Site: brandenburg
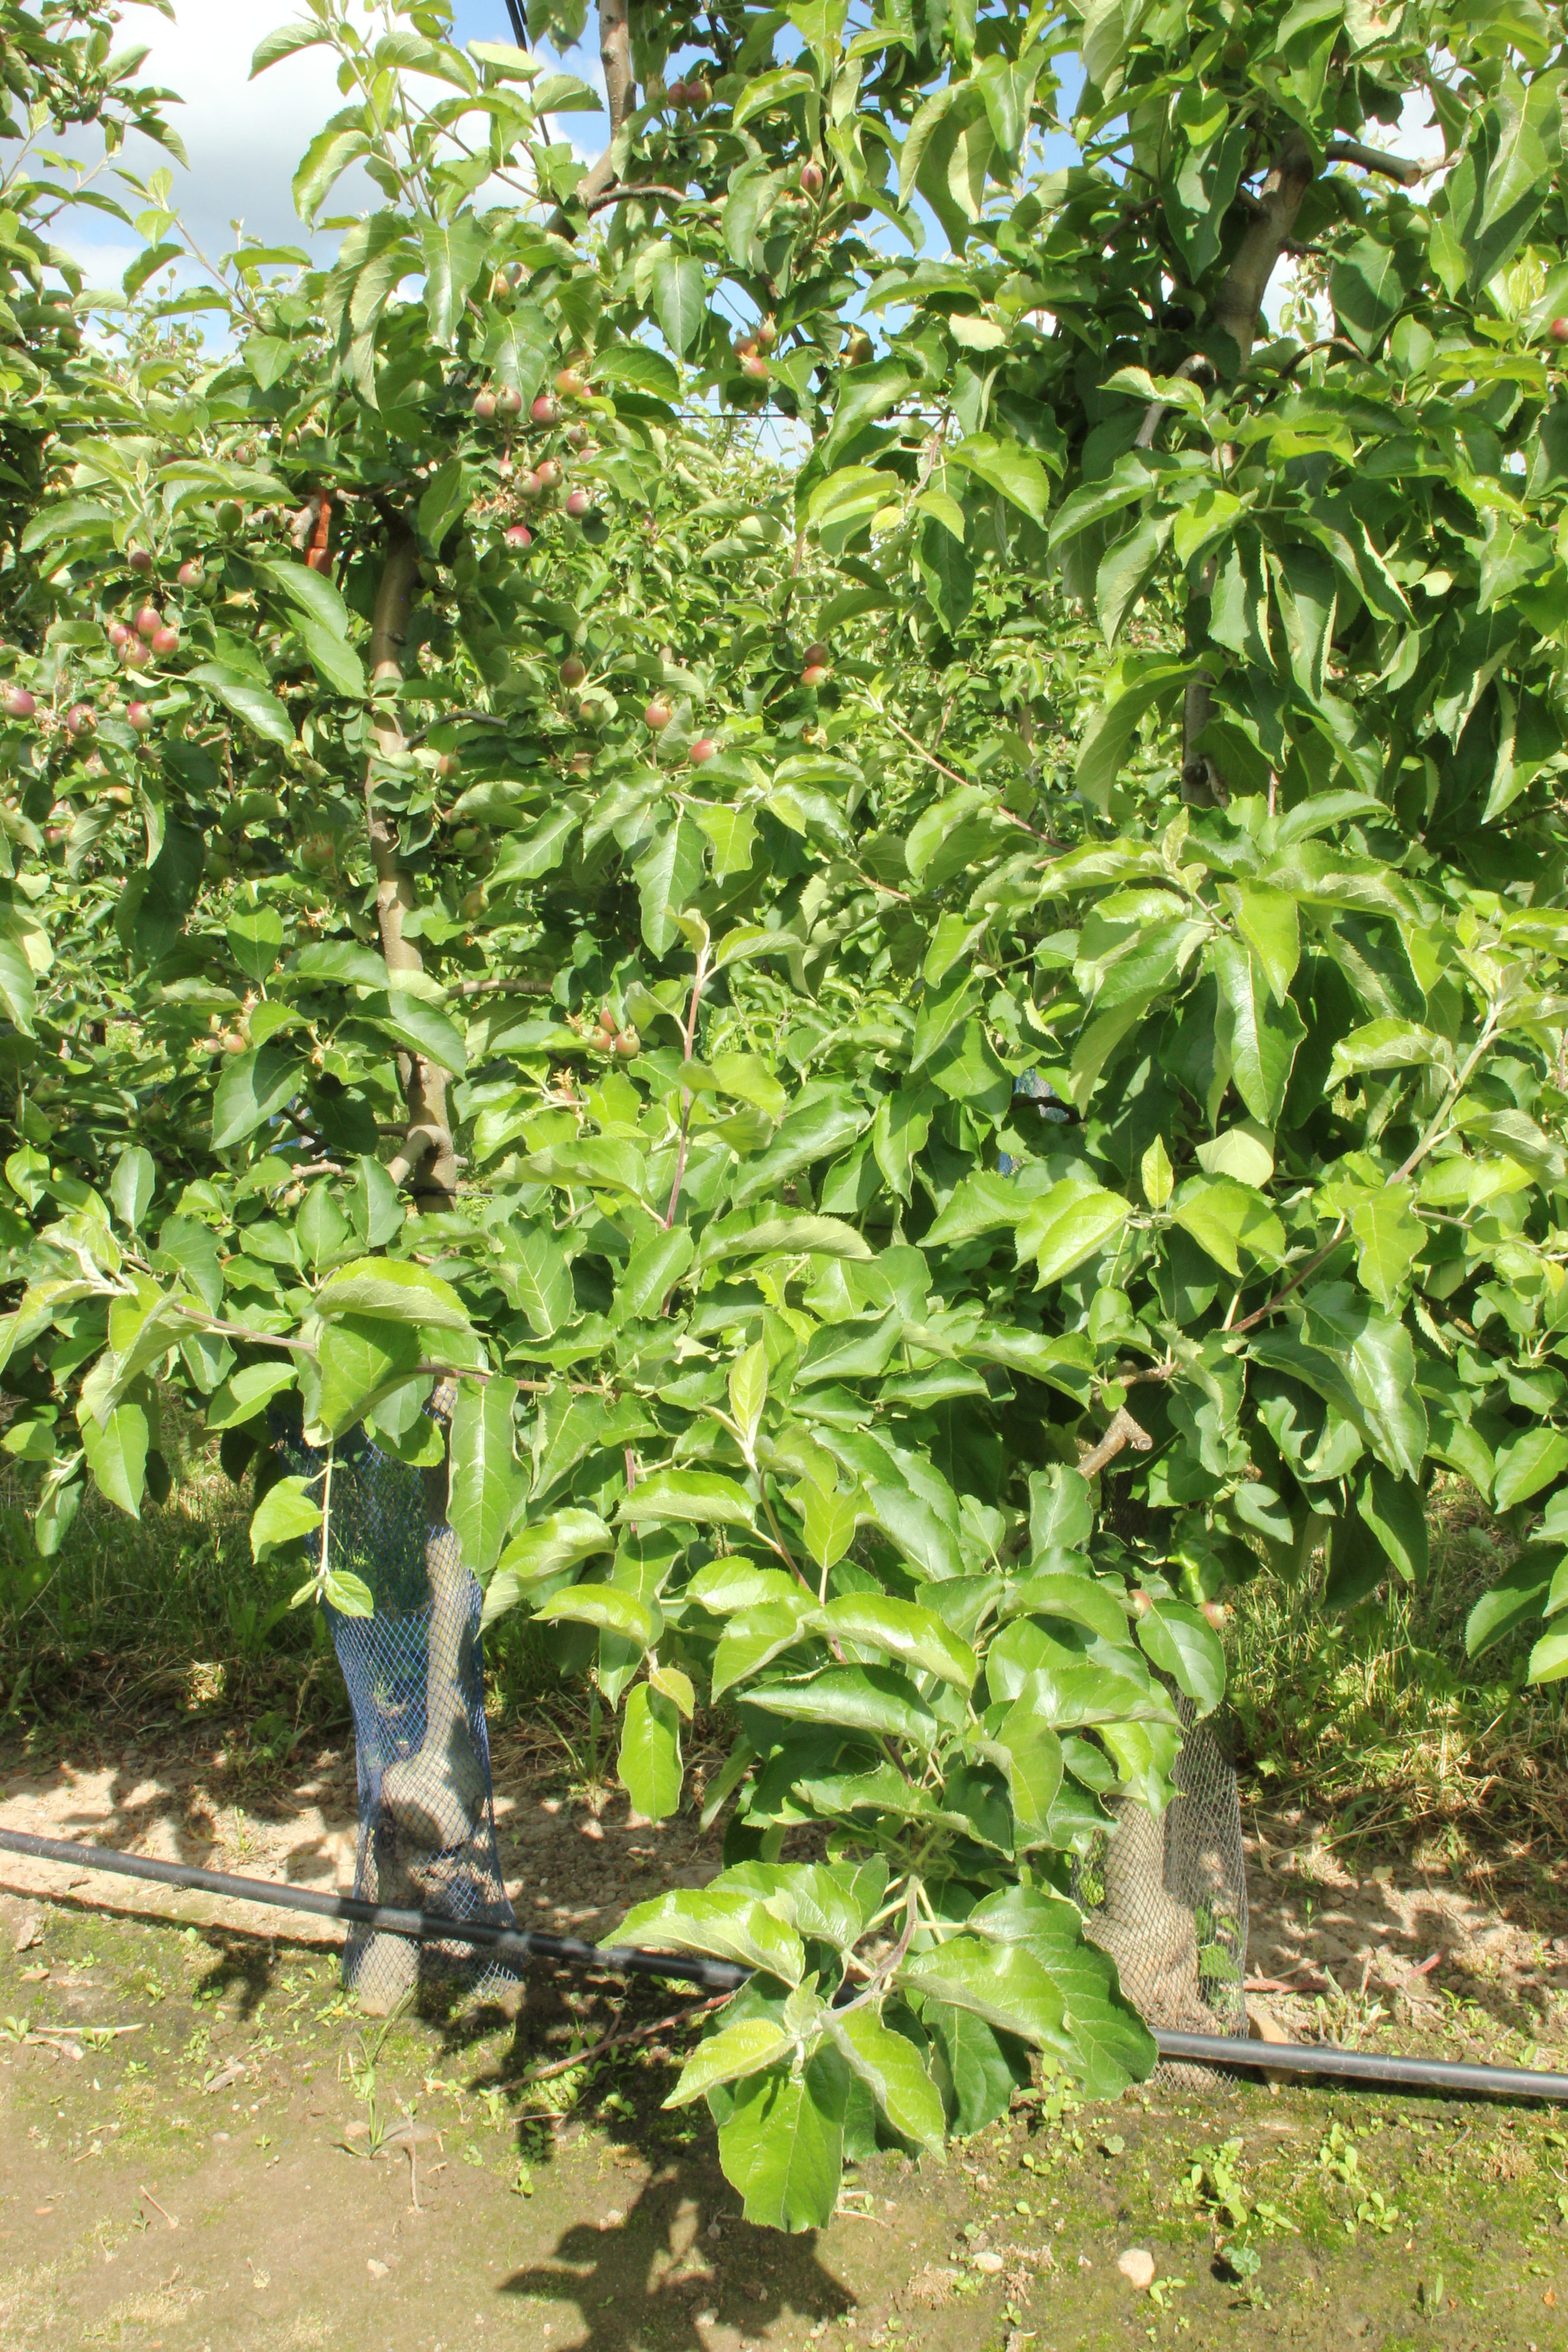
Growth stage (BBCH 72): Development of fruit